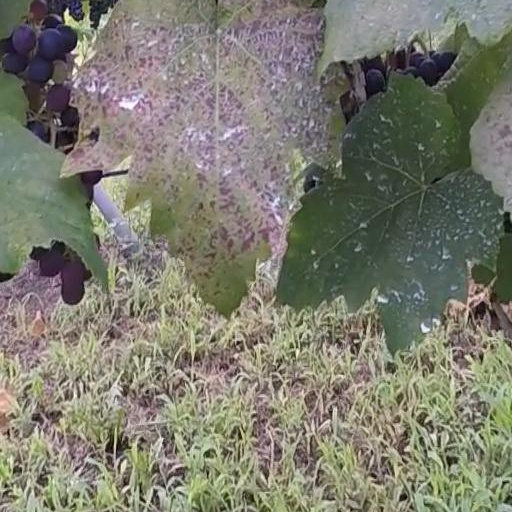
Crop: grape